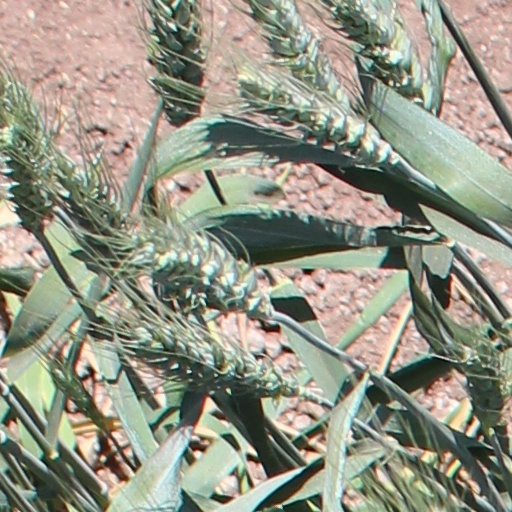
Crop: wheat